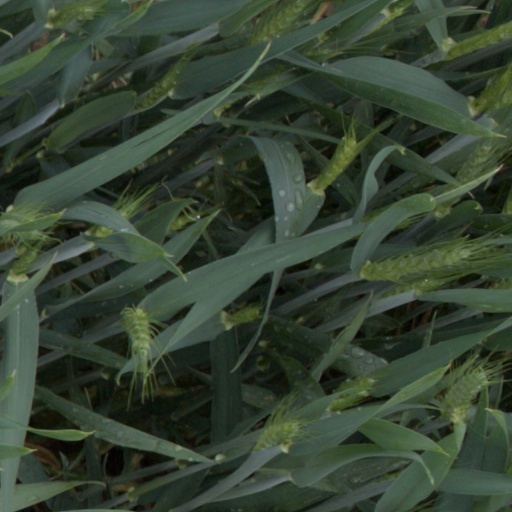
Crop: wheat